St George's Syro-Malabar Forane Church, Kulathuvayal

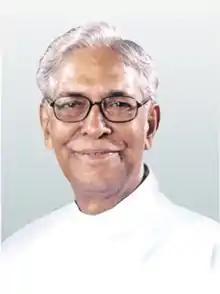
Msgr. C J Varkey

Msgr. C. J. Varkey Kuzhikulam became vicar of Kulathuvayal. During his sixteen-year incumbency several construction works were carried out in Kulathuvayal, including the church and the school. The new church building was consecrated five years after the laying of the foundation stone, in the silver jubilee year of the parish. The church building he constructed was peculiar with its balcony, priest home, and the eighty feet tall tower.